Highland Park (Rochester, New York)

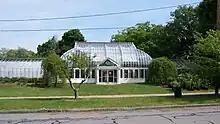
Lamberton Conservatory

Highland Park hosts Rochester's annual Lilac Festival in May, which is the largest festival of its kind in North America and draws spectators from all over the globe. The Rochester Civic Garden Center, housed in Warner Castle, offers public access to a horticultural and botanical library of over 4,000 volumes and sponsors an ongoing series of educational courses.